Simon Chikovani

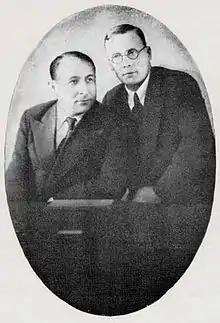
Simon Chikovani (left) and Nikolai Zabolotsky

Simon Ivanes dze Chikovani (27 December 1902 – 24 April 1966) was a prominent Georgian poet. He set out to be the leader of the Georgian Futurist movement and ended up as a Soviet establishment figure.